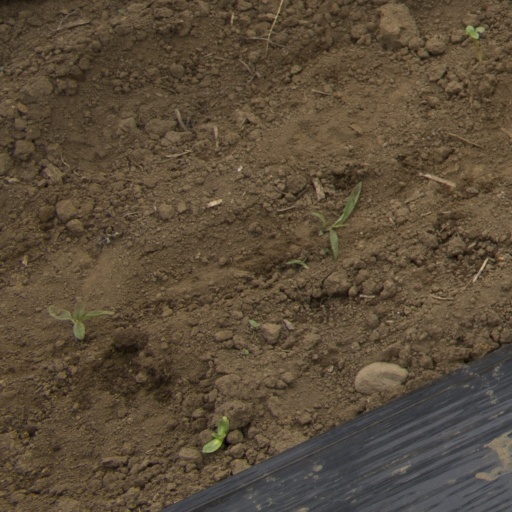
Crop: Jerusalem artichoke